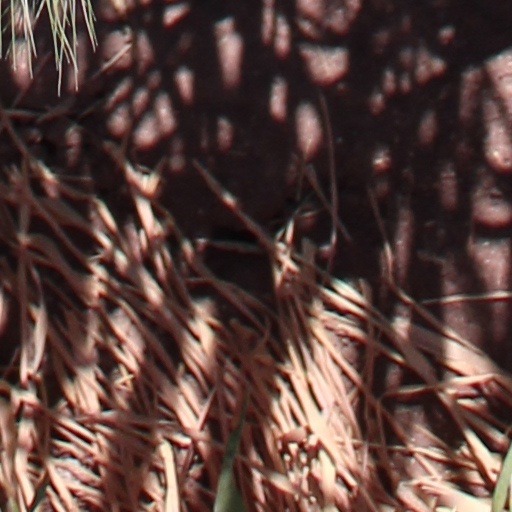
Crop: wheat